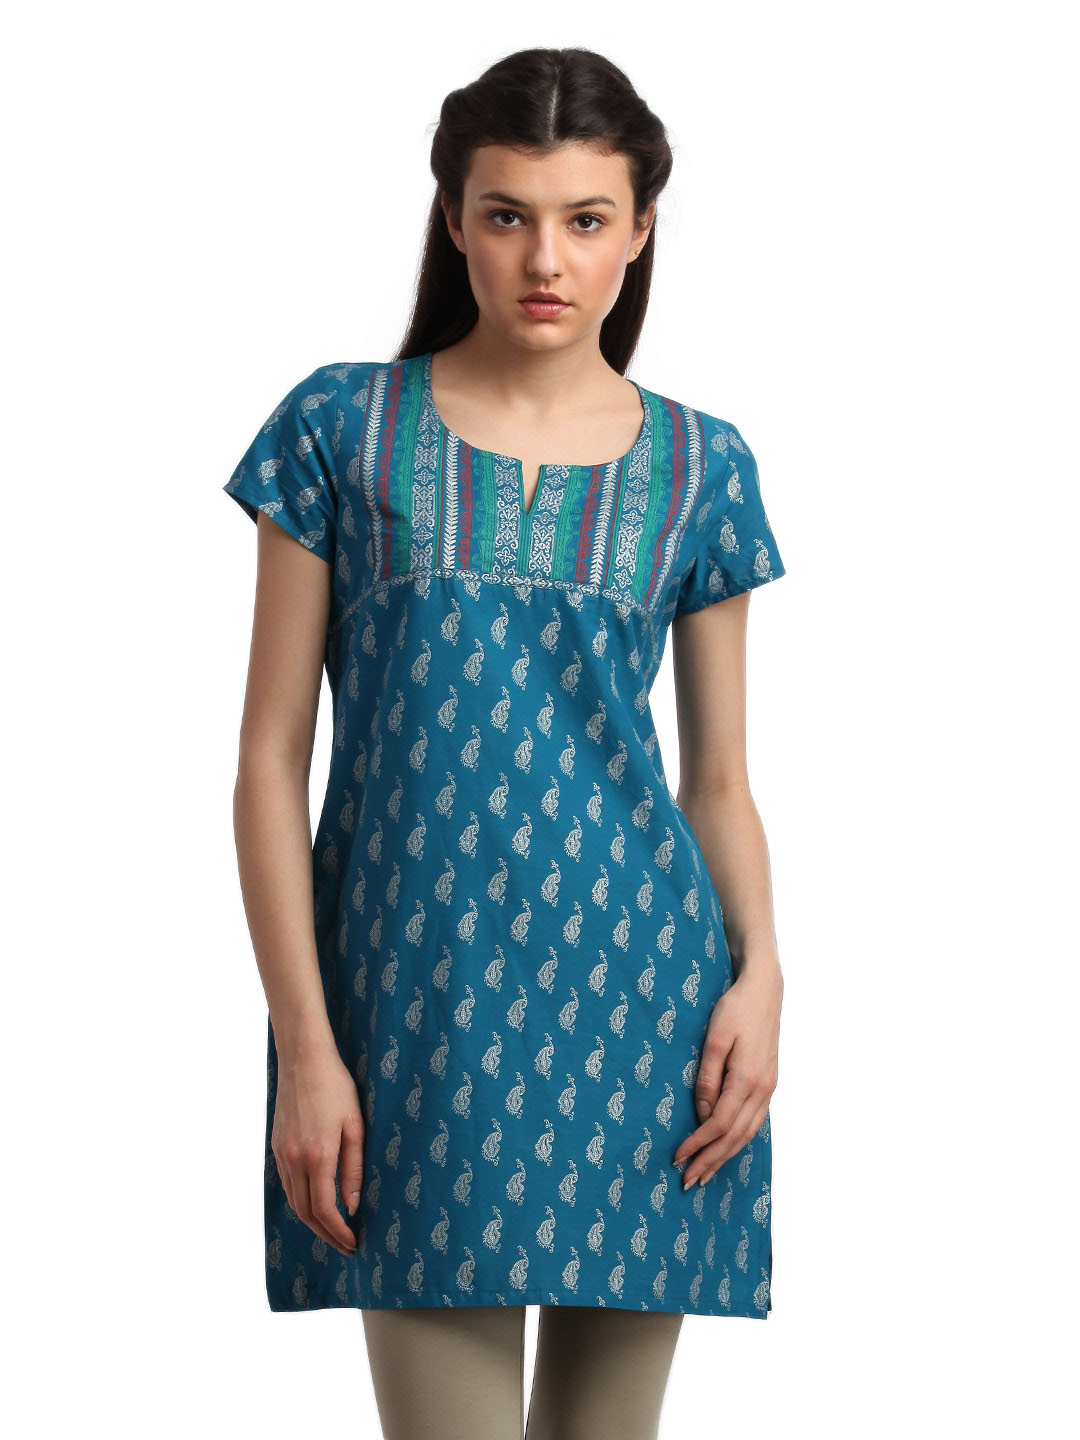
Aurelia Women Printed Blue Kurta
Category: Apparel / Topwear / Kurtas
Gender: Women
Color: Blue
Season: Summer 2012
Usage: Ethnic